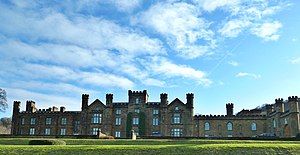
Borge og slotte i England / North Yorkshire
Denne liste over borge og slotte i England er ikke en liste over alle bygninger og steder, hvor ordet ”castle” indgår i navnet eller en liste over bygninger, som er en borg i middelalderlig henseende. Det er heller ikke en liste over alle borge og slotte, der nogensinde er bygget i England: Mange er forsvundet sporløst, men er hovedsageligt en liste over bygninger og ruiner. De bygninger, som er bevaret, er alle blevet ændret i løbet af historien.